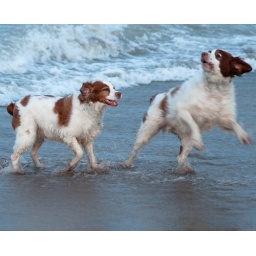
More fun at the dog beach at Gillson Park in Wilmette, Illinois.